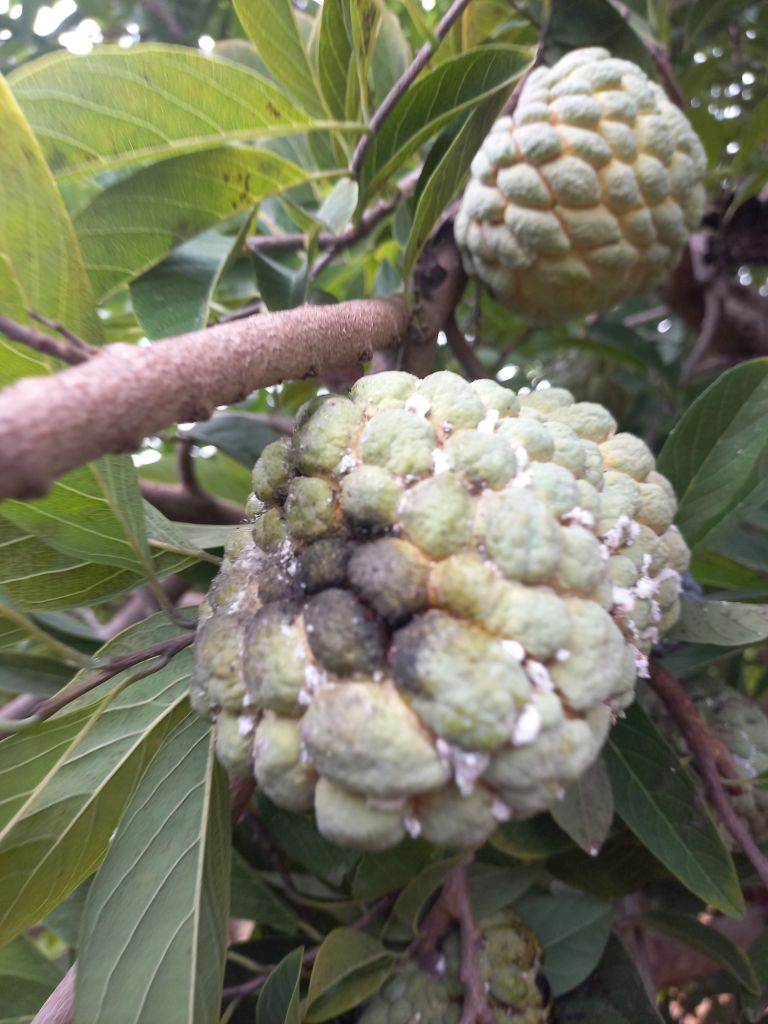
Disease label: Diplodia Rot